Betsy Russell

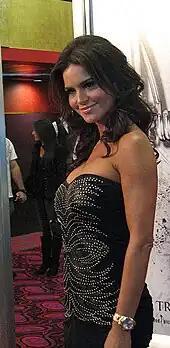
Russell at the Grauman's Chinese Theatre in 2010

Russell's first role was in the 1982 film "Let's Do It!". That same year, she landed roles on "T. J. Hooker", "Family Ties", and "The Powers of Matthew Star". In 1983, Russell's breakout role came as Jordan Leigh-Jensen in the sex comedy "Private School". While shooting the action film "Avenging Angel", she was offered to audition for the 1985 film "Silverado" but turned it down. She said in an interview, "Everything happens for a reason. I always believe my career would have been different had I done that part. I can't say if it would have been better or worse. I've had a great run."